Panthéon-Sorbonne University School of Law

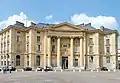

Its motto, in Latin, is: "Omnibus sapientia, unicuique excellentia" ("knowledge for all, excellence for each").